Samuel Loxton

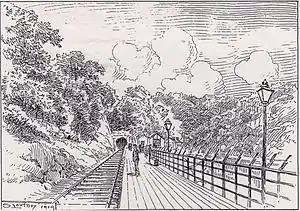
A 1919 Loxton illustration of Hotwells Halt railway station.

Loxton began his career as a draughtsman for the Ordnance Survey Department but from c.1890 he contributed black and white drawings to the "Bristol Observer", "The Western Daily Press" and the "Bristol Evening News". He was best known for his architectural drawings. He worked closely with the Bristol journalist and editor of the "Daily Press", George Frederick Stone, with whom he produced a popular series of historical articles for the "Observer".